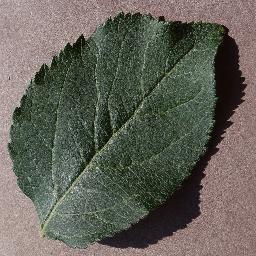
Label: Apple___healthy